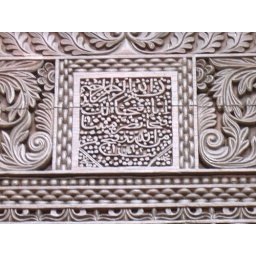
Carving on wooden door in Zanibar